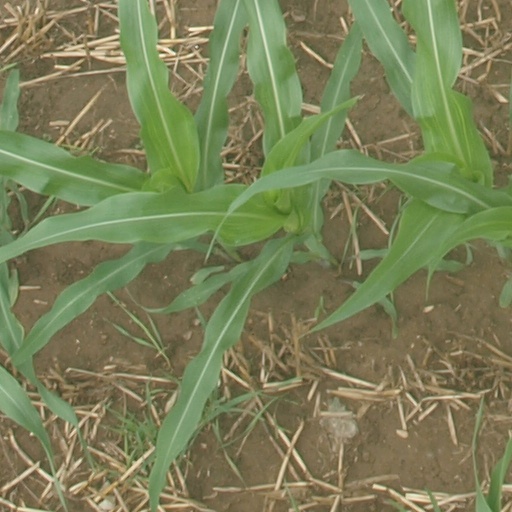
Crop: maize; corn